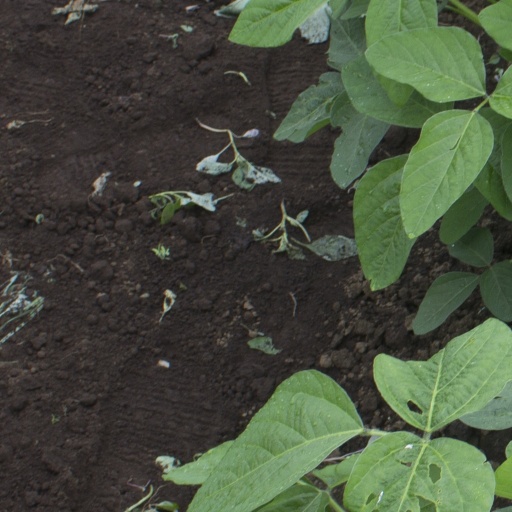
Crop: soybean